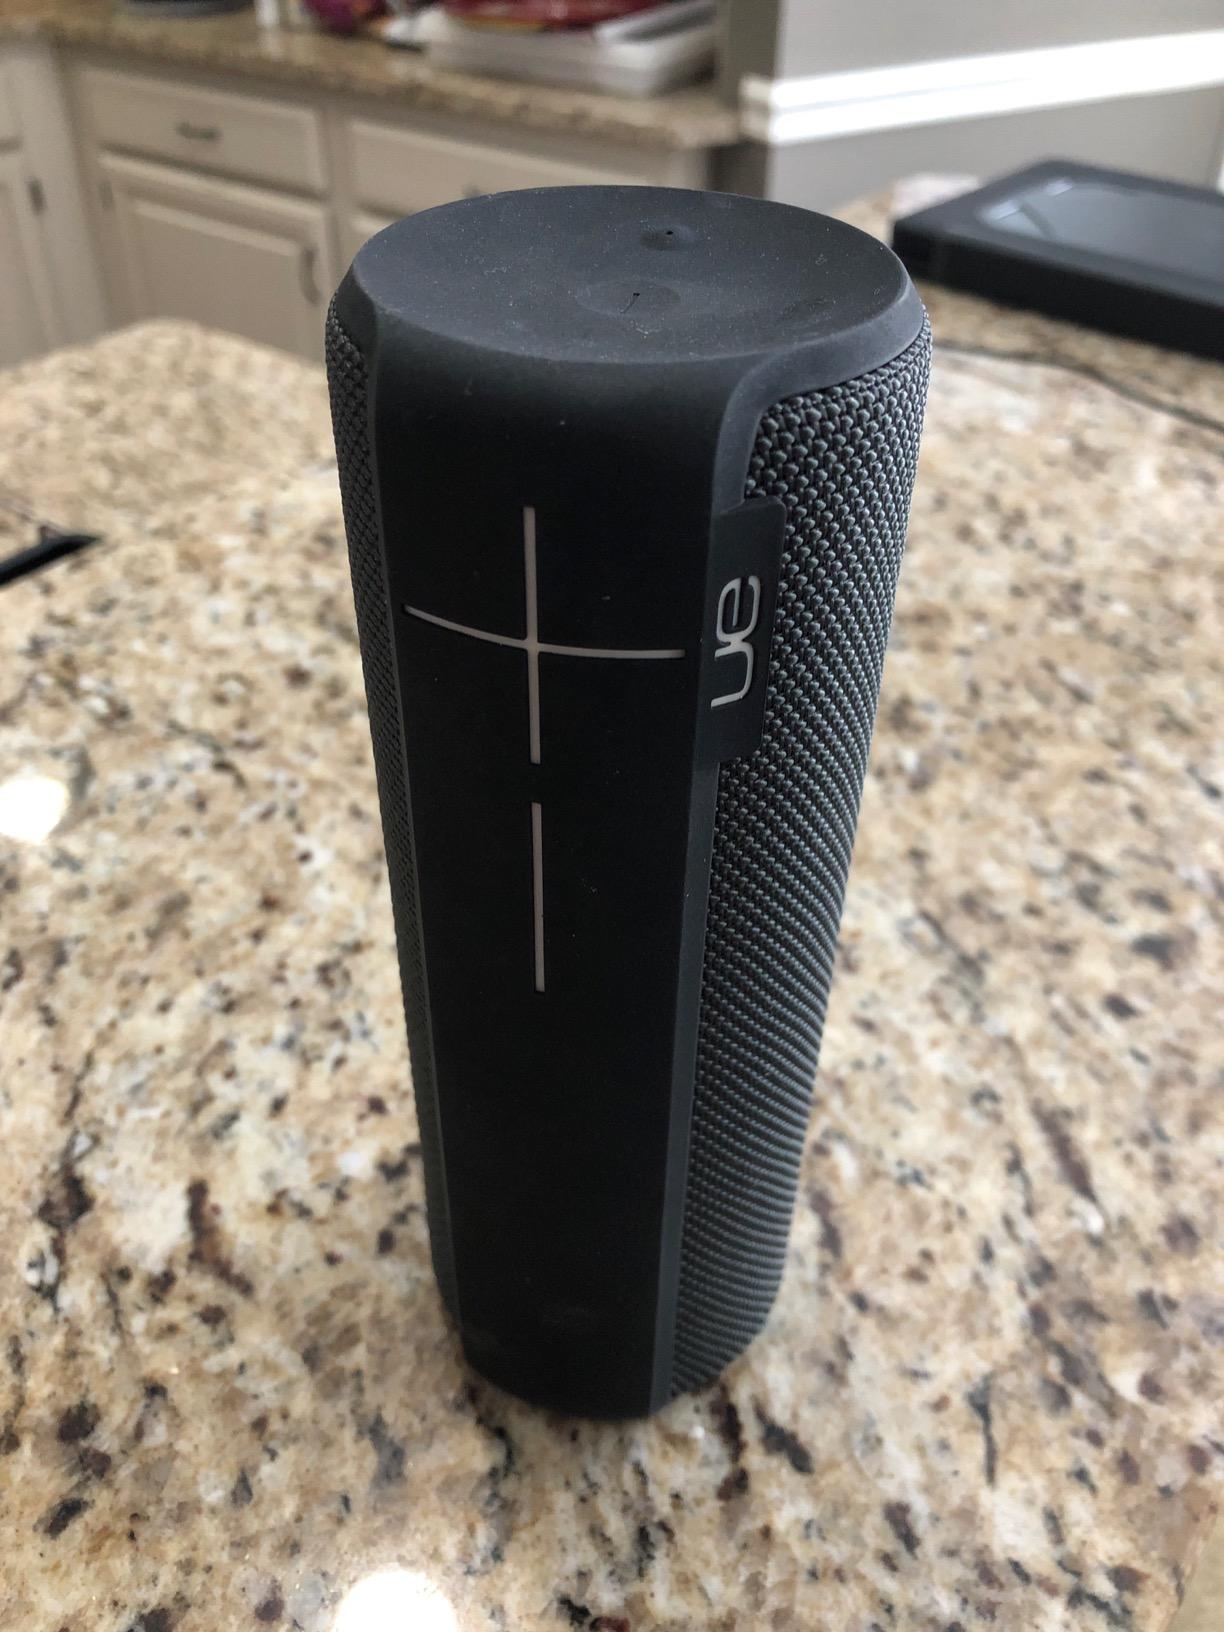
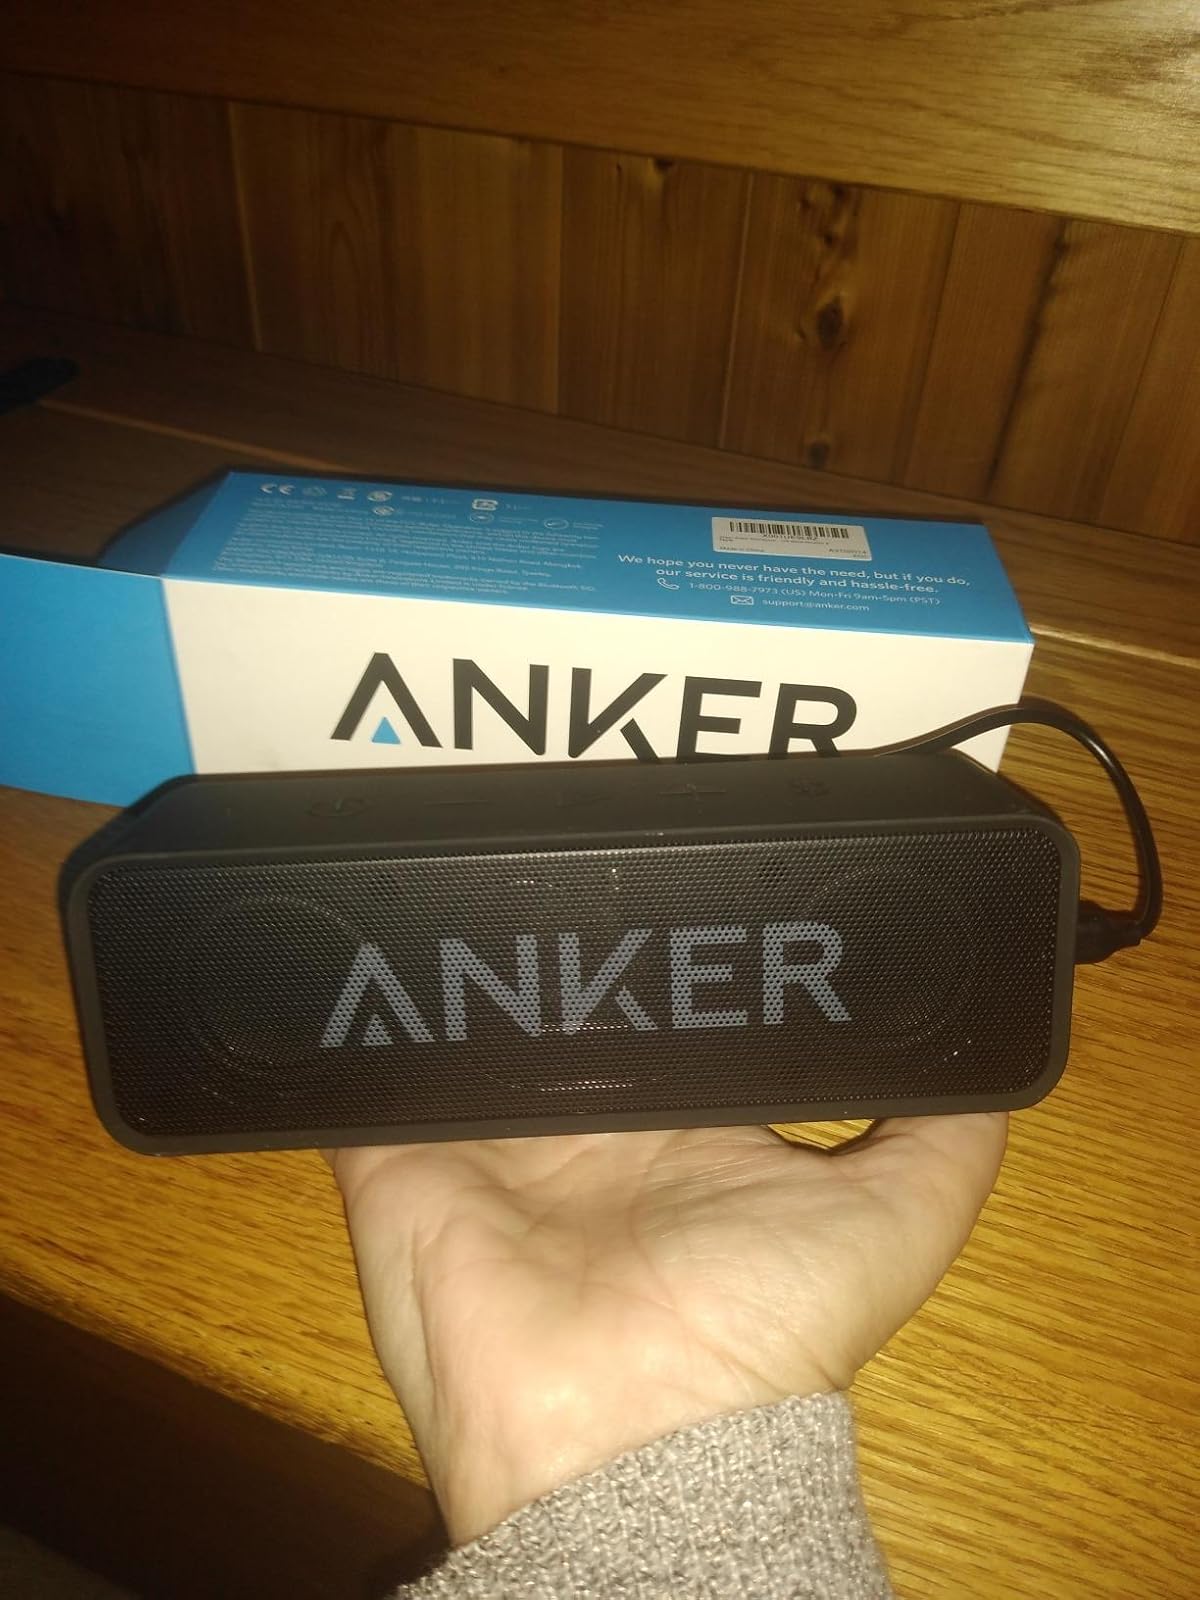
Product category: speaker
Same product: no